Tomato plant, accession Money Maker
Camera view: vertical (180 deg); turntable rotation: 300 degrees
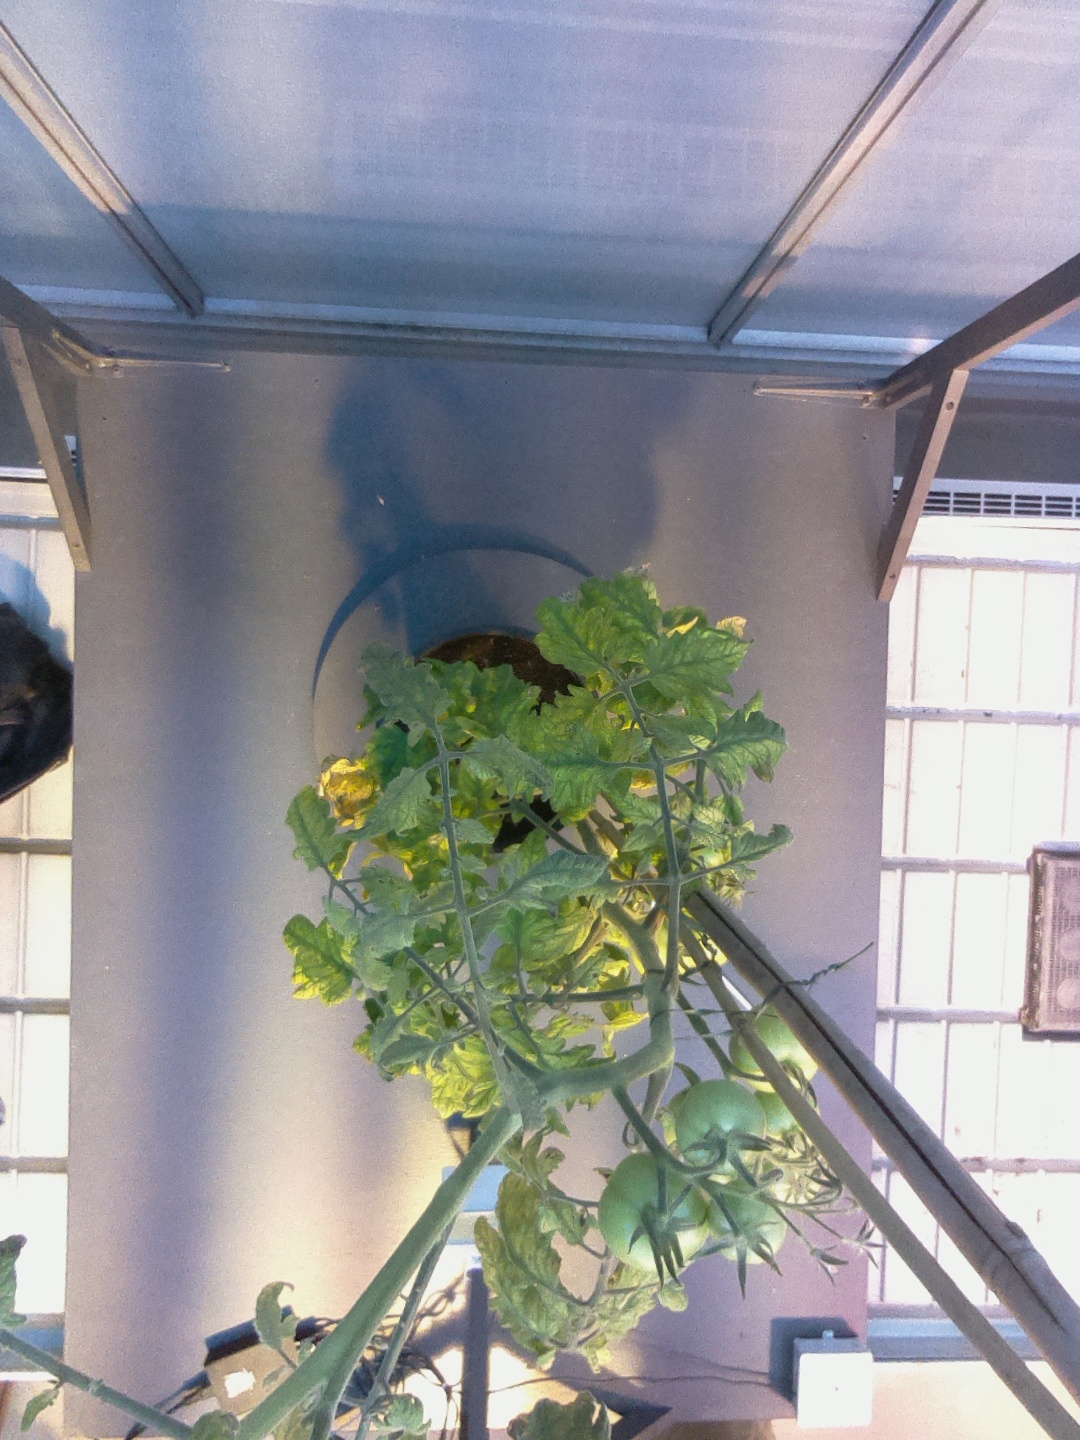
BBCH growth stage 78: 80% -90% of final fruit size